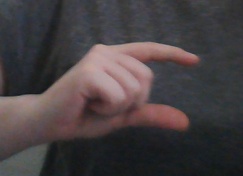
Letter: dal